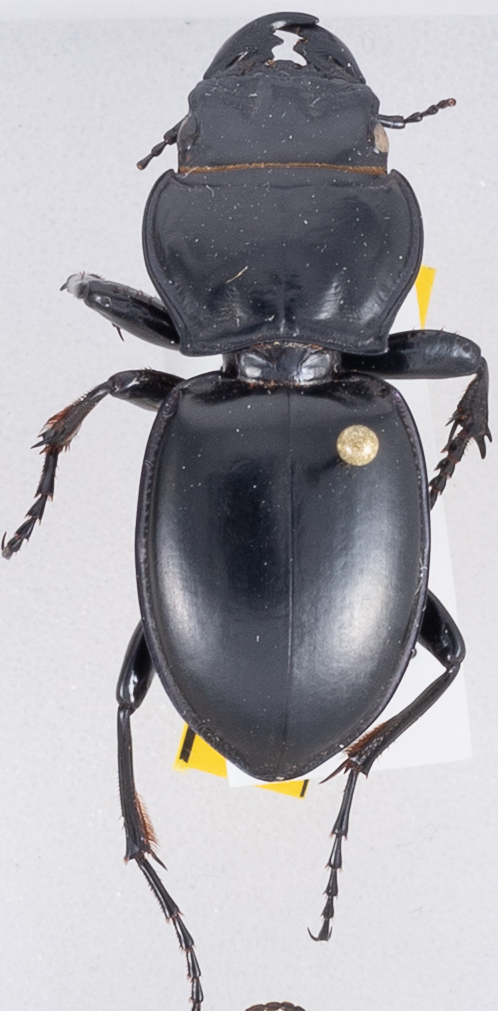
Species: Pasimachus californicus
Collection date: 2018-04-04
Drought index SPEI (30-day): -1.69
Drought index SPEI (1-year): -0.1
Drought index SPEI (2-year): -0.32